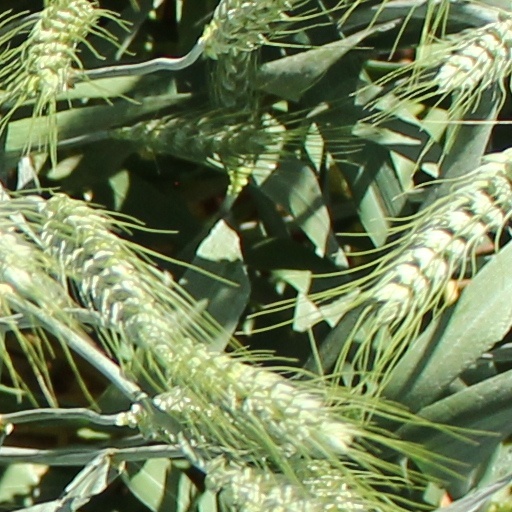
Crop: wheat